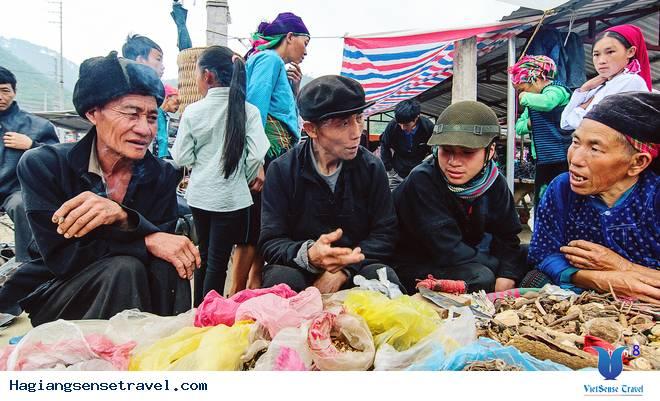
có nhiều người xuất hiện ở trong bức ảnh